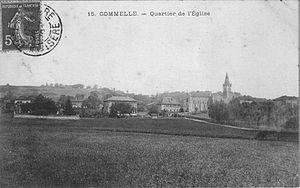
Commelle (Isère) - quartier de l'église.
Commelle est une ancienne commune française située dans le département de l'Isère en région Auvergne-Rhône-Alpes. Depuis le 1ᵉʳ janvier 2019, elle est une commune déléguée de Porte des Bonnevaux.